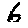
Label: 6